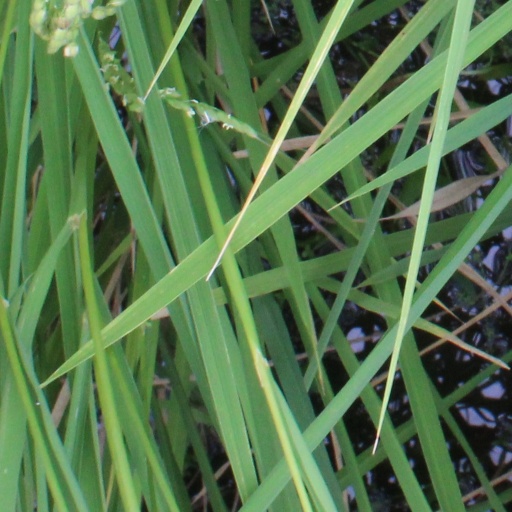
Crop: rice